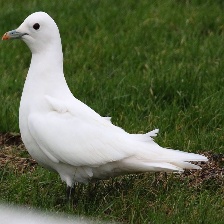
Species: IVORY GULL
Scientific name: PAGOPHILA EBURNEA